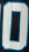
Number: 0